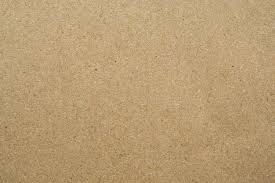
Waste category: cardboard